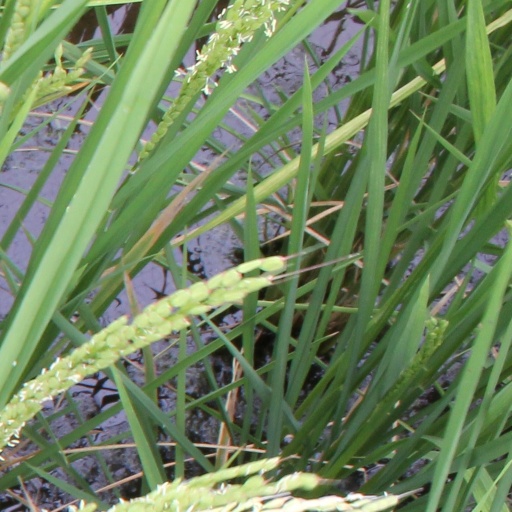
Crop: rice